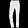
Label: Trouser